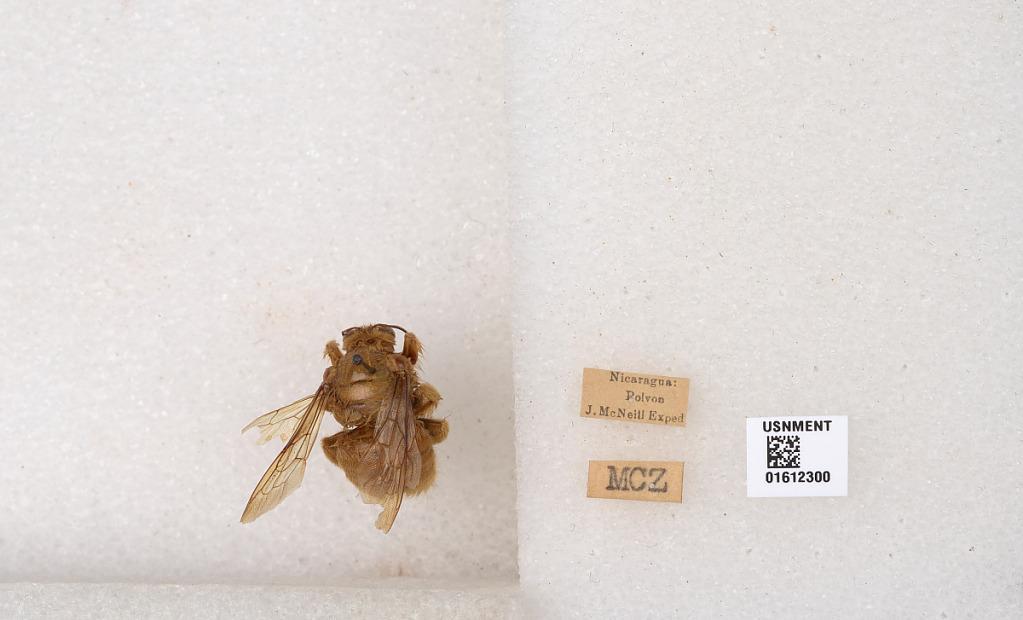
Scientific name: Xylocopa
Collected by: J. McNeill
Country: Nicaragua
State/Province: Leon
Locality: Polvon